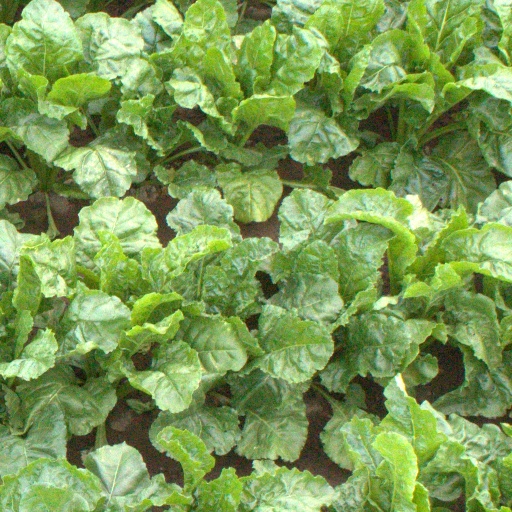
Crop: sugar beet